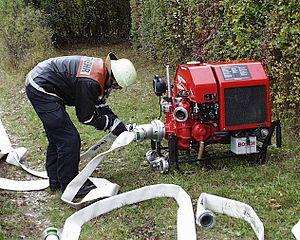
Une motopompe est une unité pompe-moteur à explosion utilisée dans divers domaines comme l'agriculture ou la sécurité civile. Cette machine peut être munie d'une simple poignée de transport et de petites roues pour les plus légères ou éventuellement attelée et tractée par un véhicule automobile pour les modèles plus lourds et volumineux. Il s'agit donc d'un modèle particulier de groupe motopompe.